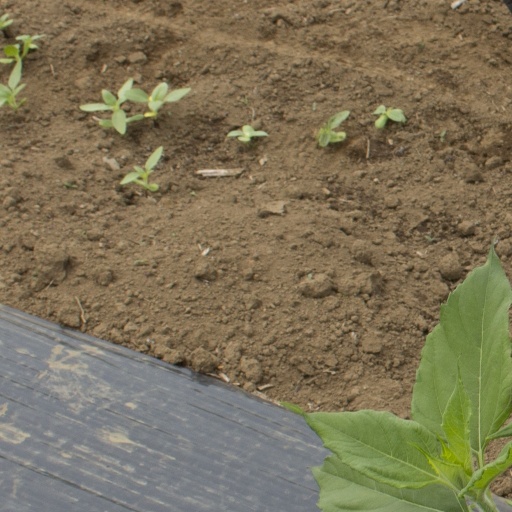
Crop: Jerusalem artichoke